New York State Route 18

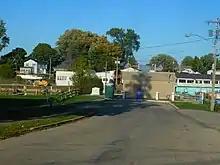
Former NY 18 alignment in Olcott approaching the old bridge built in 1935

Frustration grew in the 1960s to this low-level bridge. This involved a community movement to get a new bridge built through Olcott in 1966. This would involve razing the former span from 1935 and opening Eighteen Mile Creek back to the boaters who could not fit under the span. The creek, navigable from nearby Burt, would get more use without the bridge blocking the boats from entering. A new bridge would need to be a high, compared to , which the older structure was. Residents felt that if they got a new bridge built, they could make at least $60,00 for attracting schooners to Olcott. They felt that with boat owners, Olcott's average income would skyrocket to $500,000 a year. The construction of a new bridge would expand the harbor in Olcott overall. The petition for a new bridge attracted almost 400 signatures from local residents, boaters and landowners.